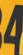
Number: 4